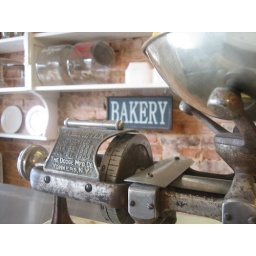
Soda shop in pine mountain